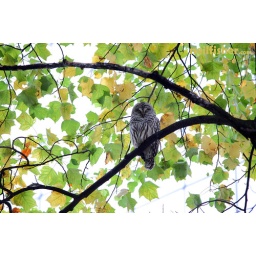
This barred owl was sitting in a tree smack in the middle of downtown Vancouver for most of the day.